Airline hub

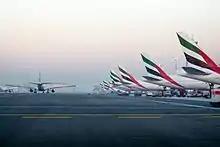
Emirates aircraft at Dubai International Airport

In 1974, the governments of Bahrain, Oman, Qatar and the United Arab Emirates took control of Gulf Air from the British Overseas Airways Corporation (BOAC). Gulf Air became the flag carrier of the four Middle Eastern nations. It linked Oman, Qatar and the UAE to its Bahrain hub, from which it offered flights to destinations throughout Europe and Asia. In the UAE, Gulf Air focused on Abu Dhabi rather than Dubai, contrary to the aspirations of UAE Prime Minister Mohammed bin Rashid Al Maktoum to transform the latter into a world-class metropolis. Sheikh Mohammed proceeded to establish a new airline based in Dubai, Emirates, which launched operations in 1985.